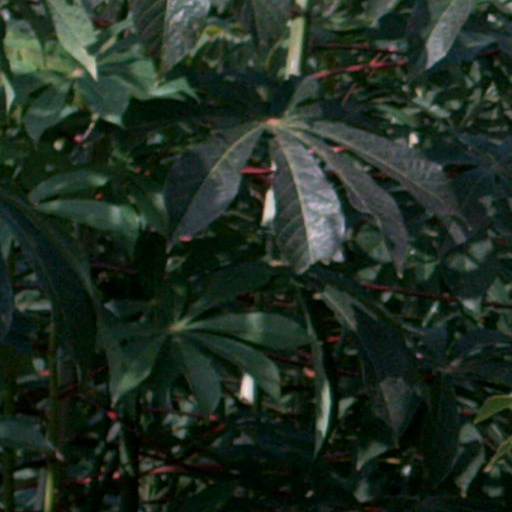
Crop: cassava